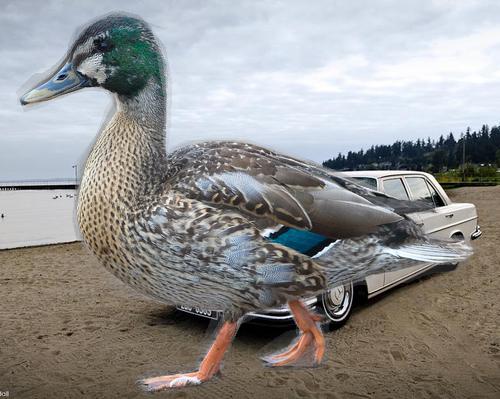
Bird species: Mallard
Bird type: waterbird
Background: water